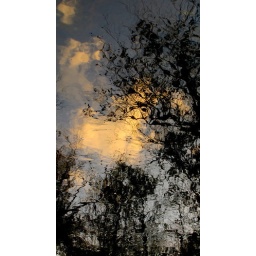
trees in the river 2